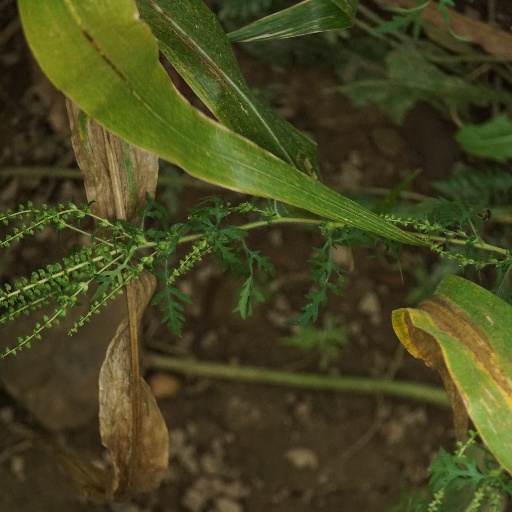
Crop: maize; corn